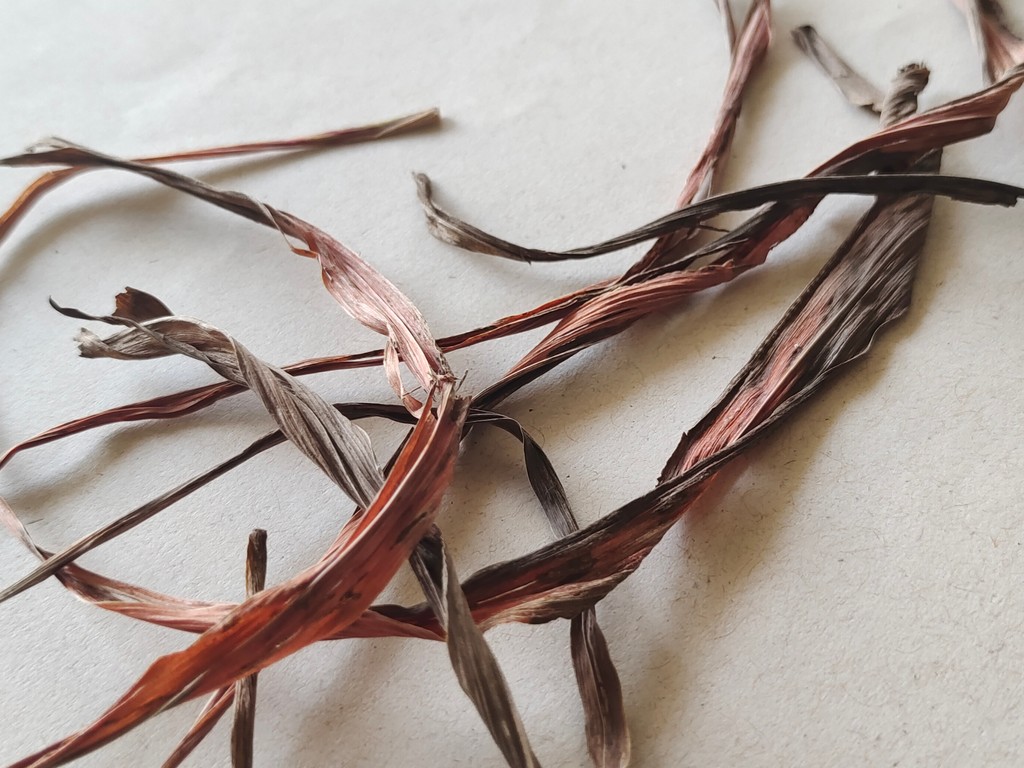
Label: Dried